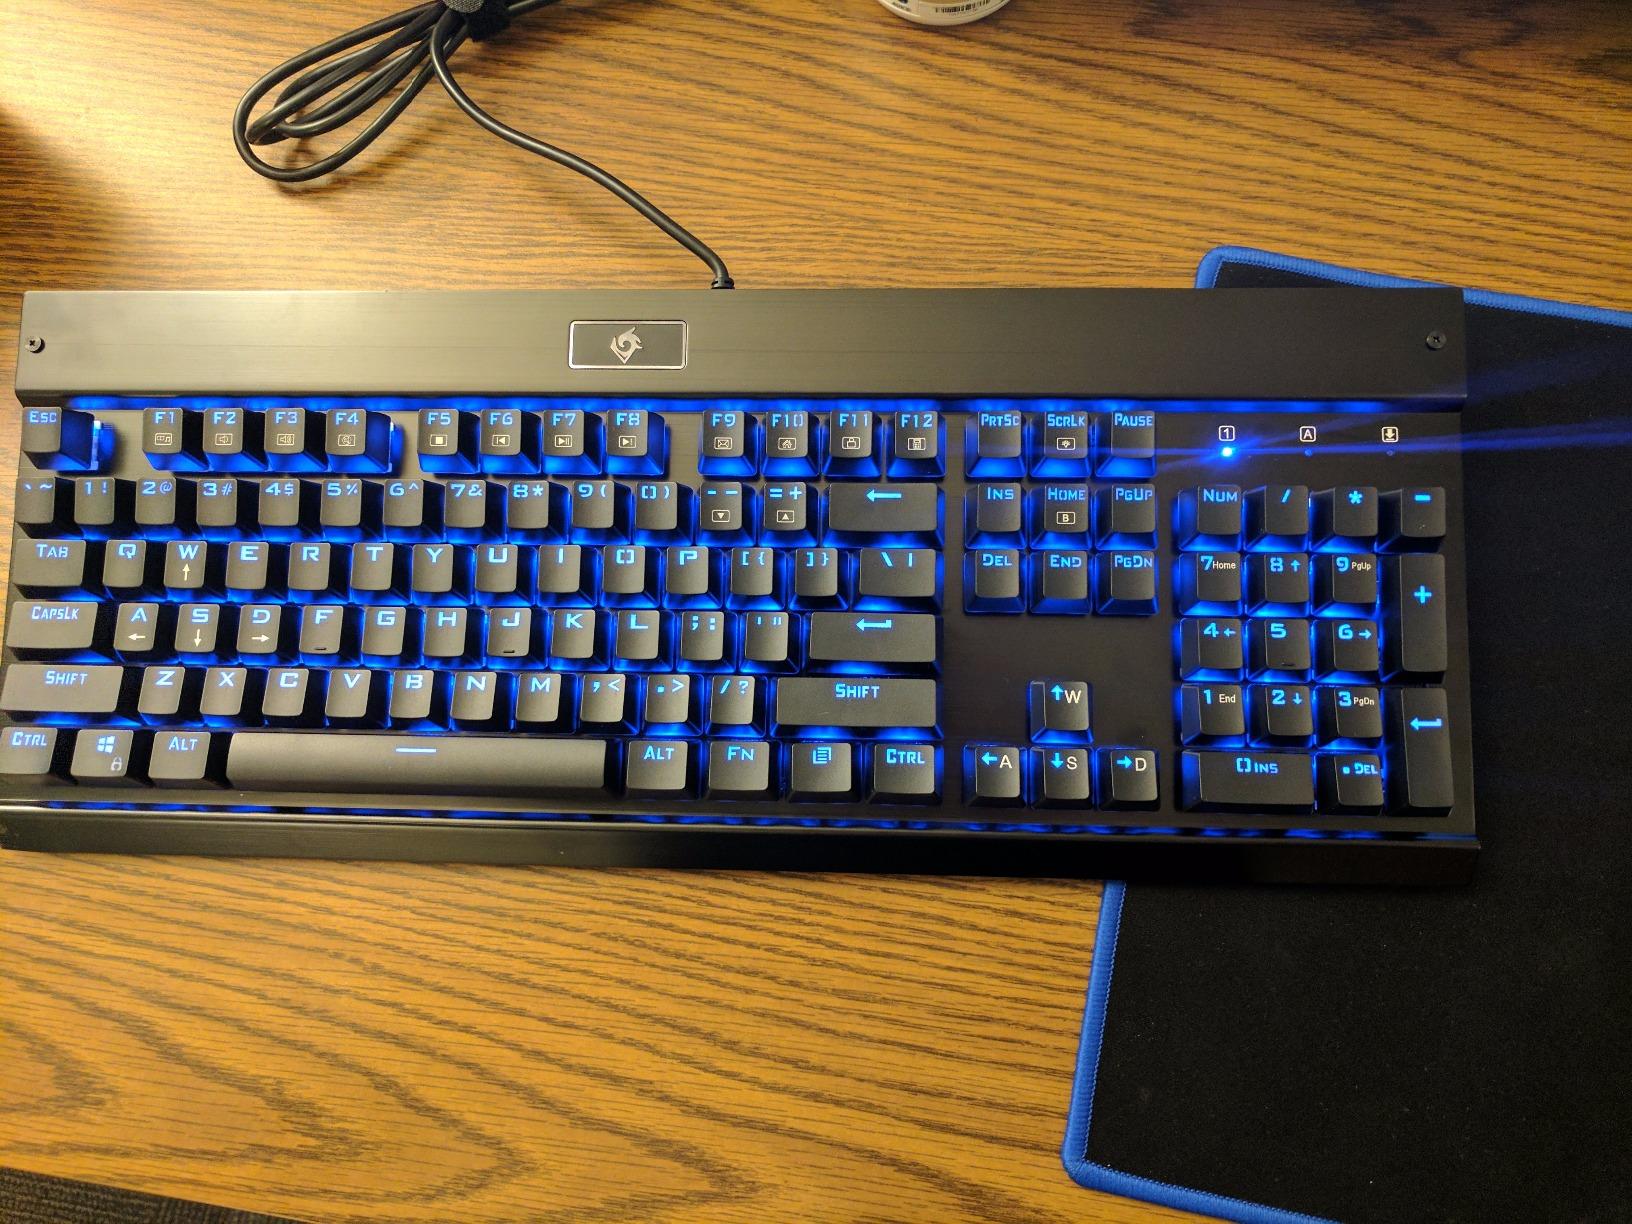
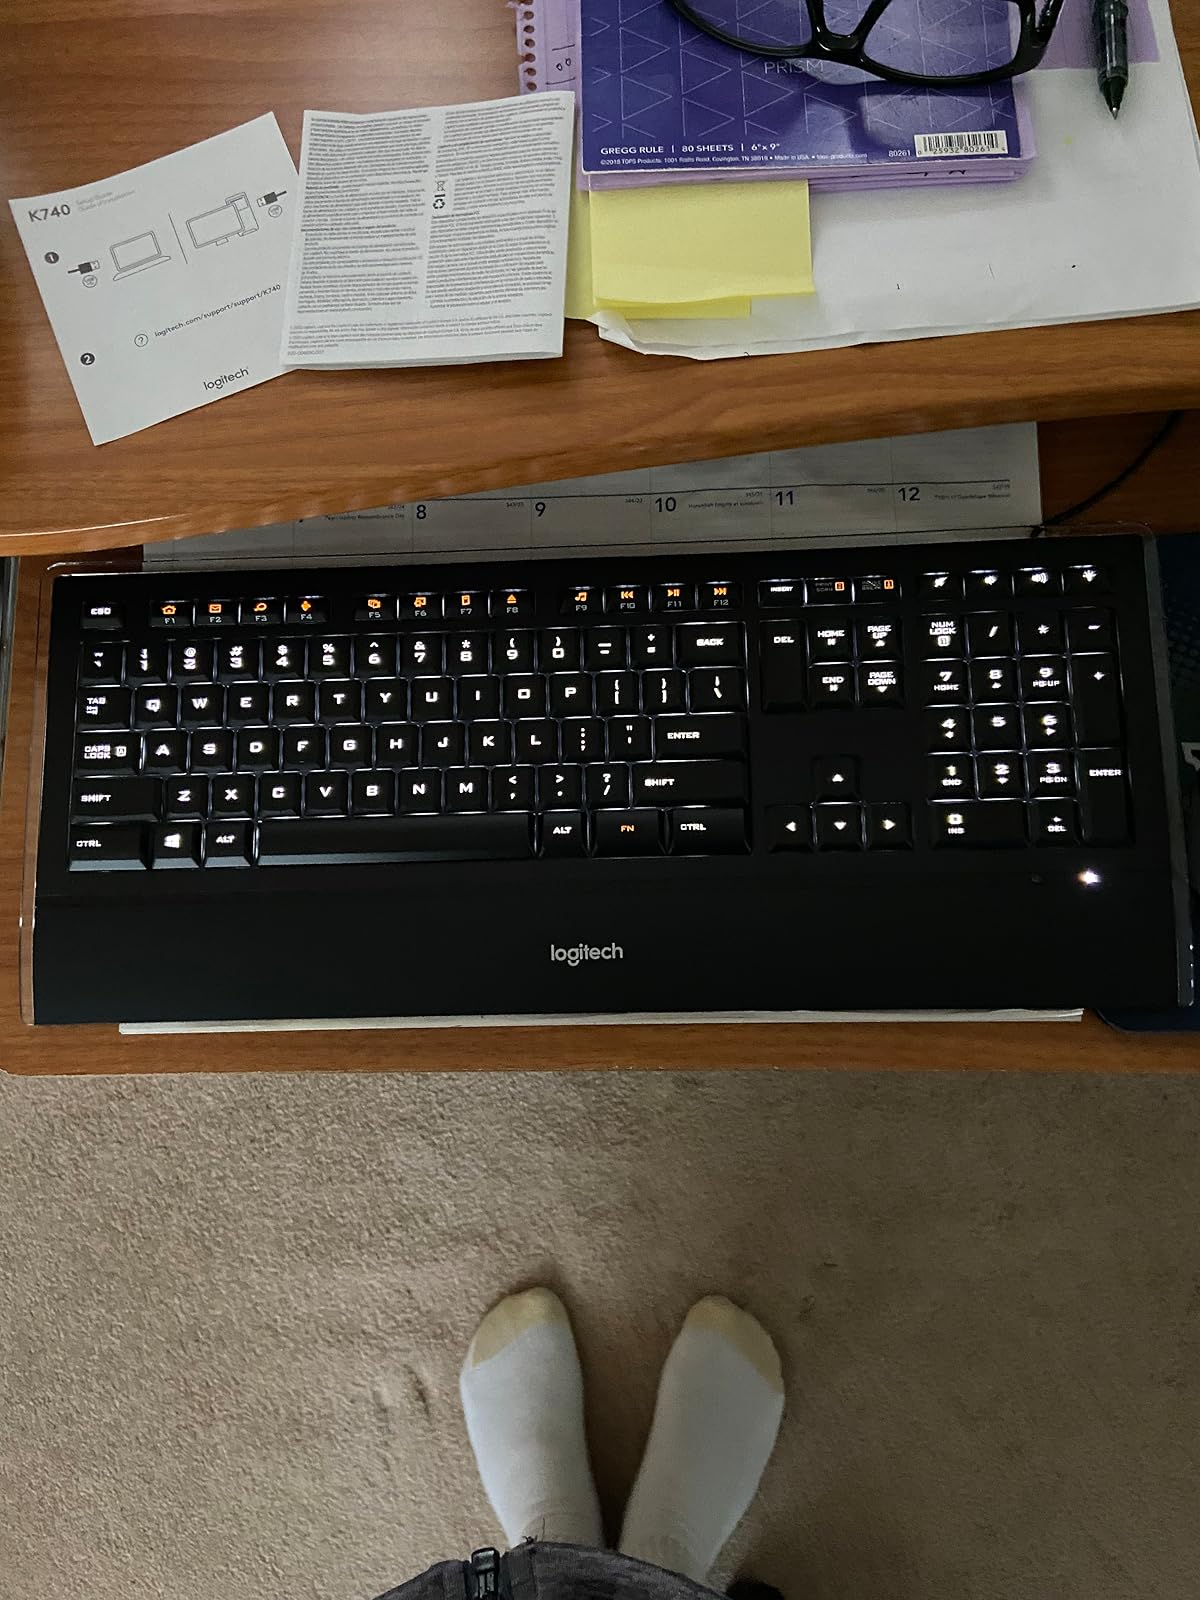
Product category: keyboard
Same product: no